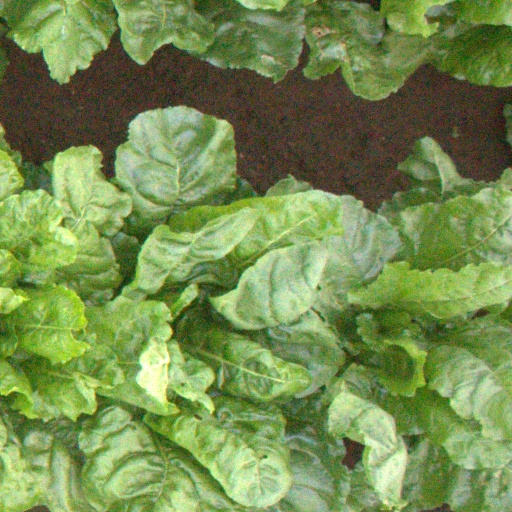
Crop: sugar beet